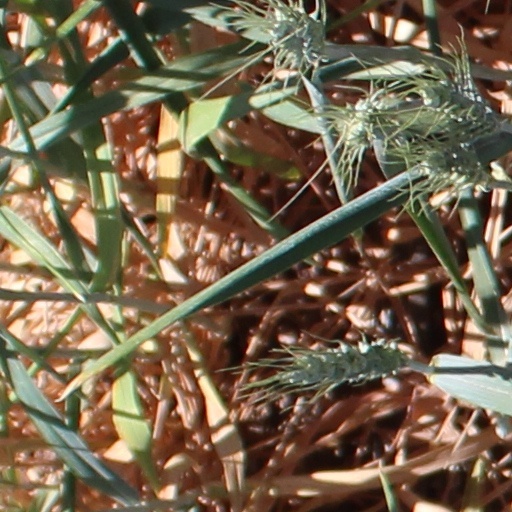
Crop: wheat